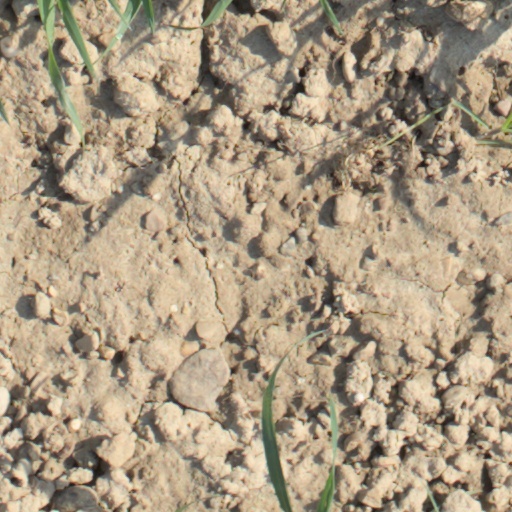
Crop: wheat